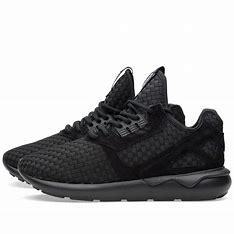
Brand: Adidas
Model: Tubular Runner